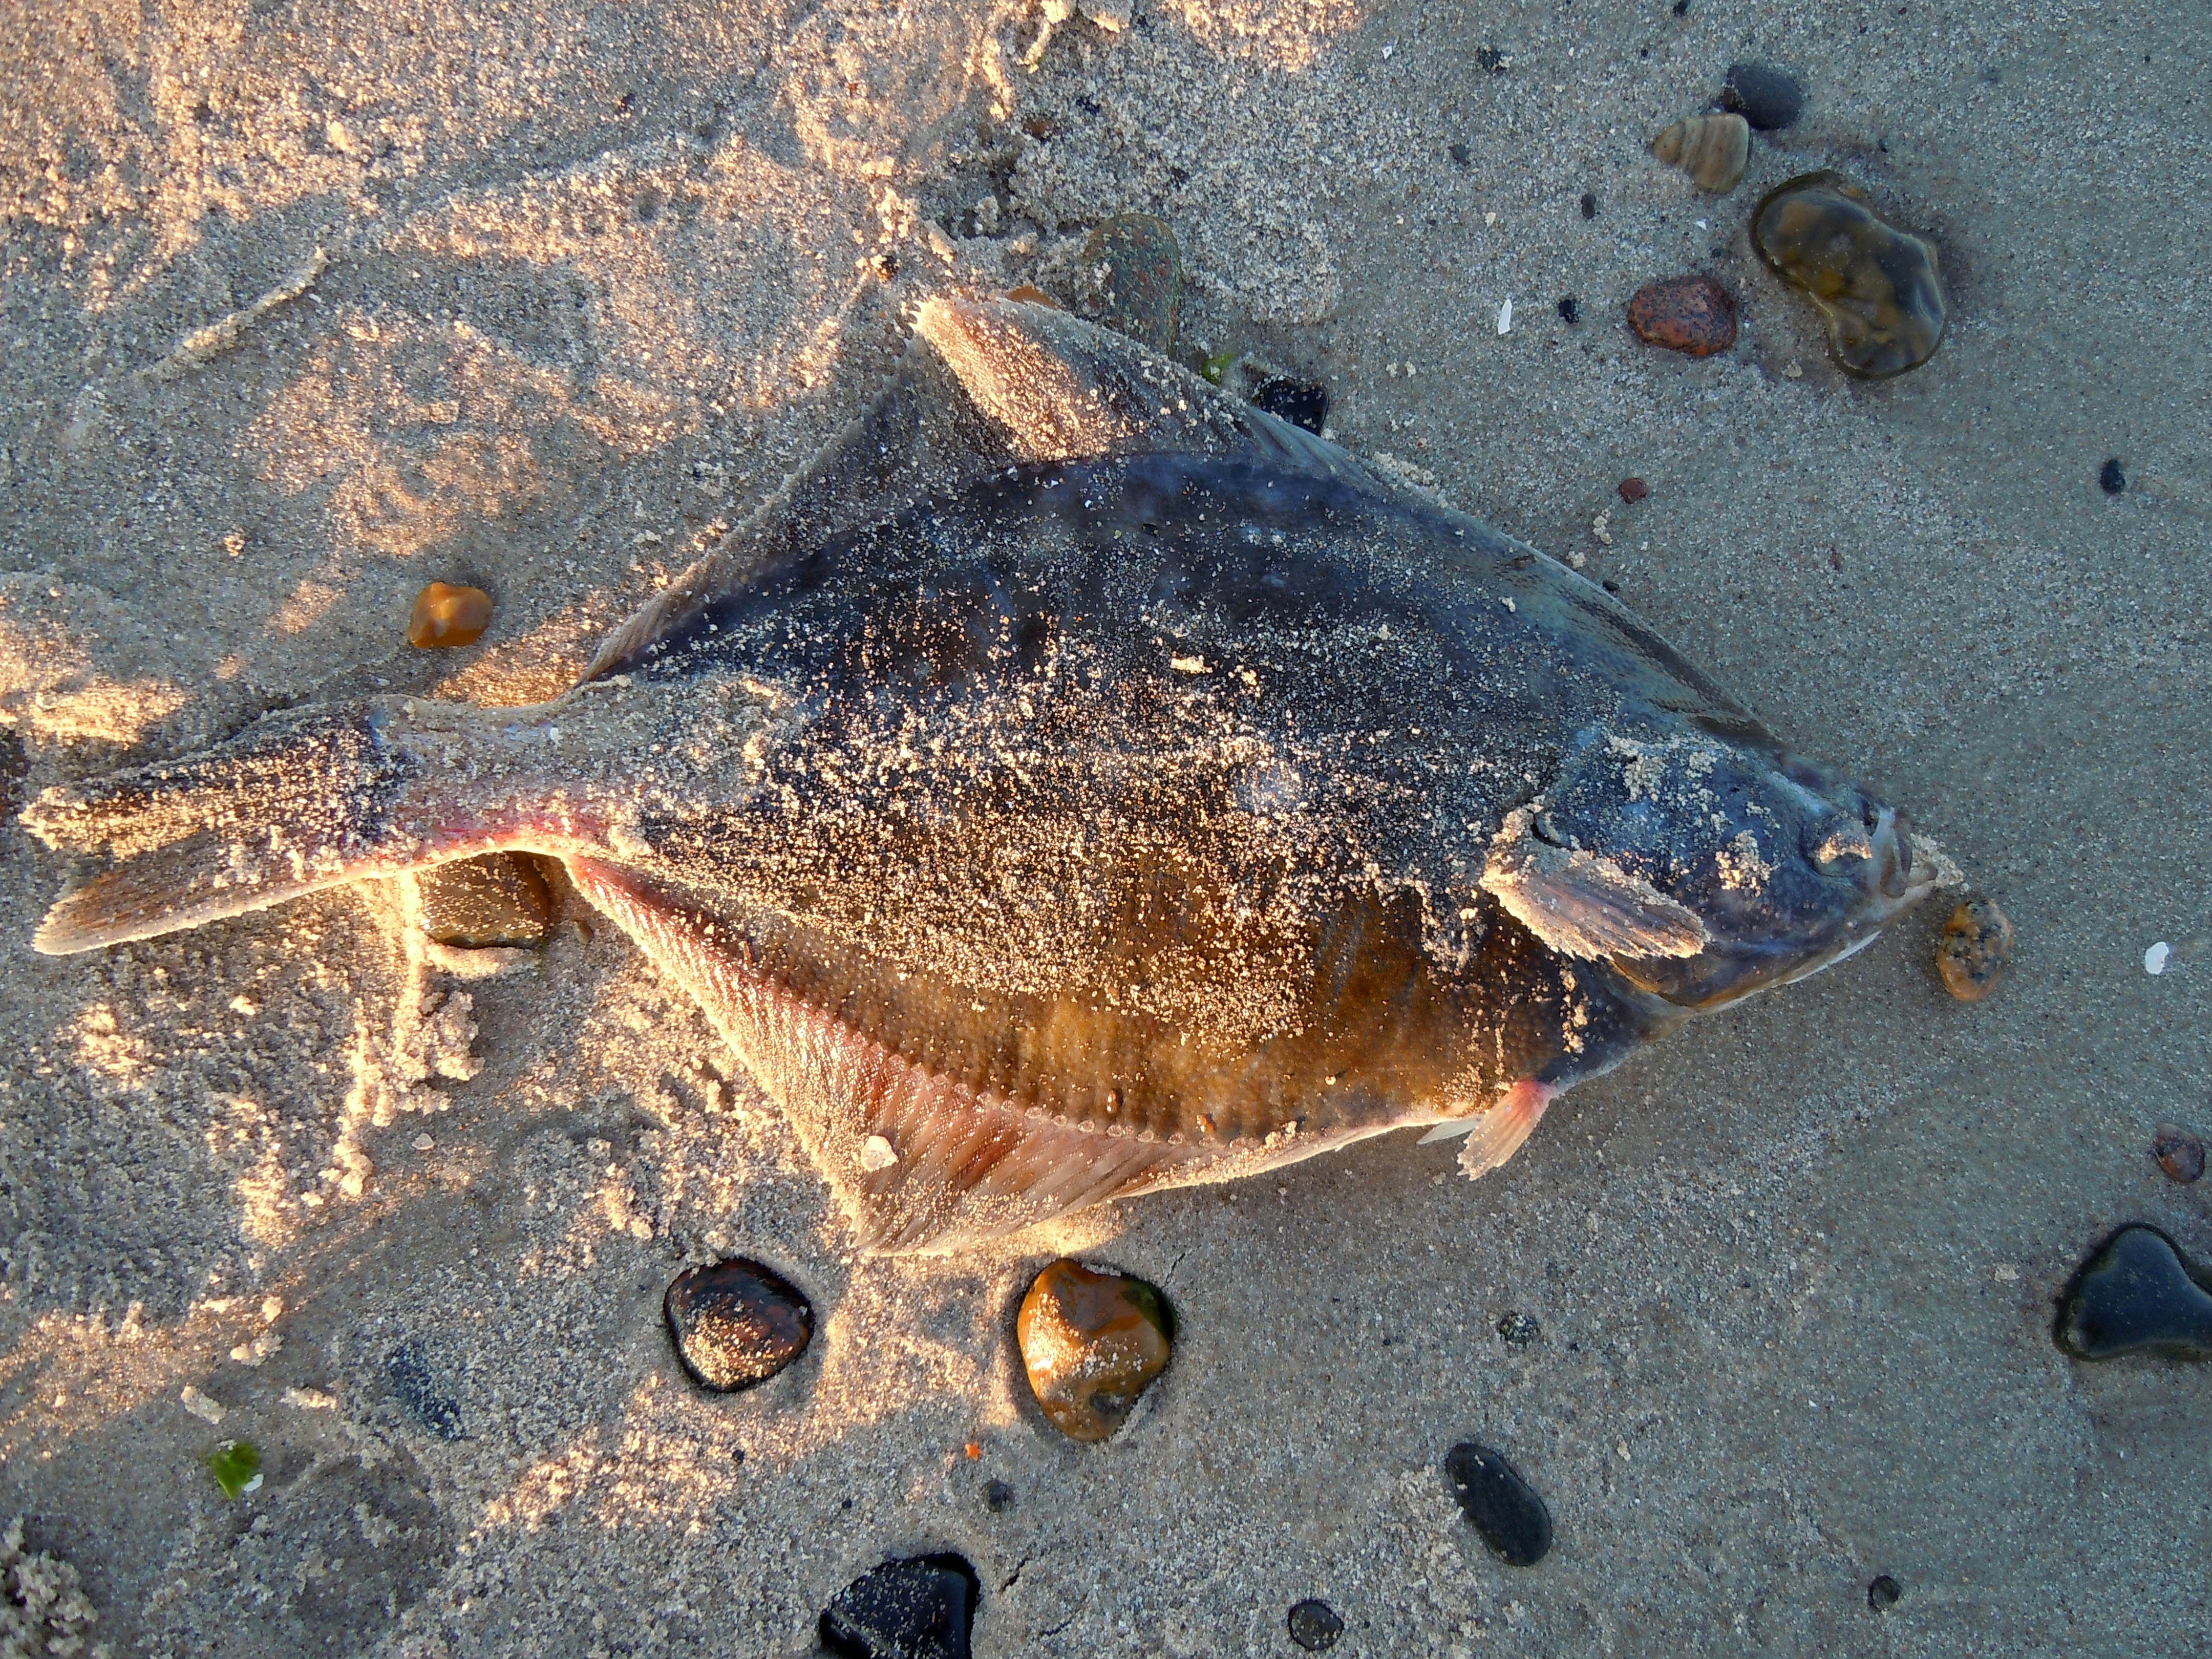
beach, wildlife, underwater, biology, fish, dead, fauna, stranded, vertebrate, trout, plaice, marine biology